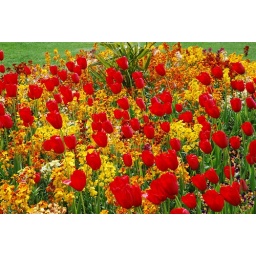
The flower beds near the fountain in Forbury Gardens are looking very colourful!